MROH9

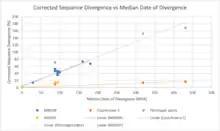
Graph plotting the corrected sequence divergence and median date of divergence for MROH9, MROH7, cytochrome C, and fibrinogen alpha in humans and orthologous species.

The graph to the right shows the corrected sequence divergence versus median date of divergence of MROH9. Plotted with the rate of evolution of MROH9 are rates for fibrinogen alpha (a rapidly evolving gene), cytochrome C (a slowly evolving gene), and the MROH7 paralog. The graph shows that the slope for MROH7 evolution is much lower than MROH9, with its rate of divergence being almost similar to that of cytochrome C. All of the orthologs of the MROH7 gene show the same sequence identity despite having diverged at different times in history. This could imply that the orthologs for the MROH7 gene are closer related together, and might have diverged from MROH9 roughly 94 million years ago and did not evolve much since then. It is also possible that the MROH7 paralog is evolving slower than the MROH9 gene.